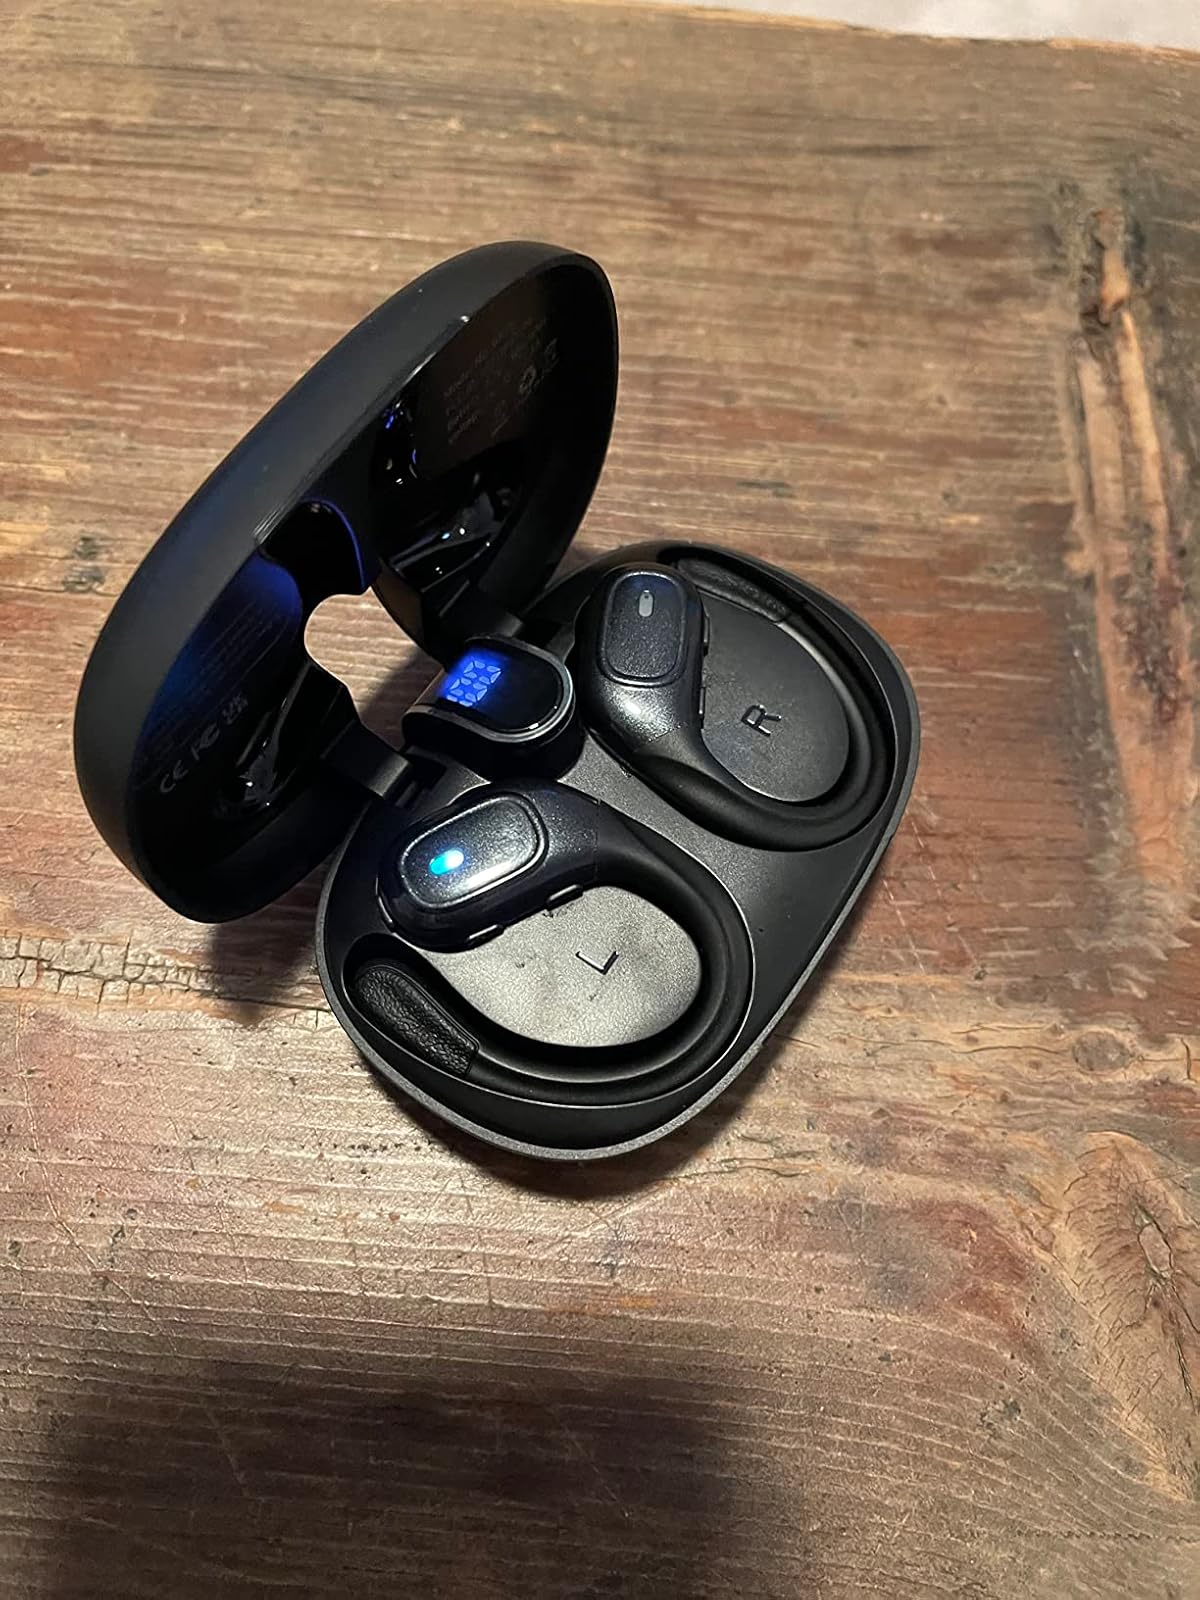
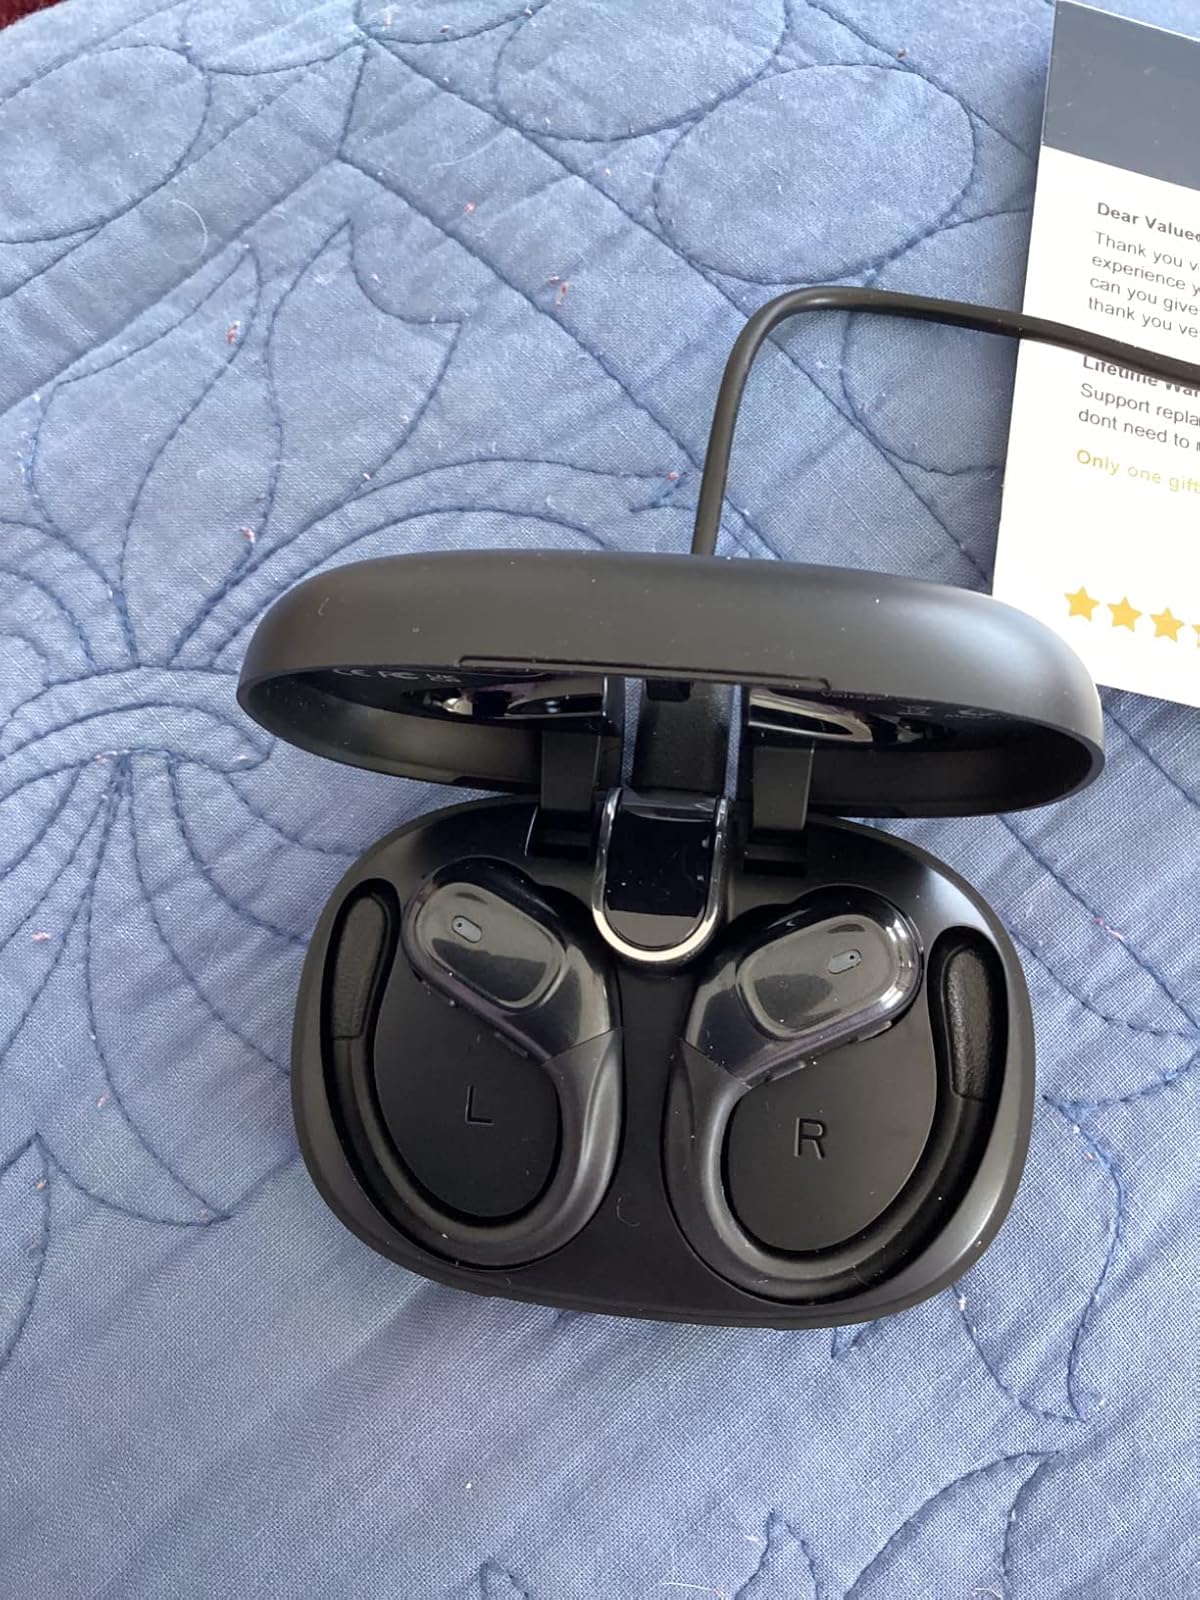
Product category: earbuds
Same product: yes